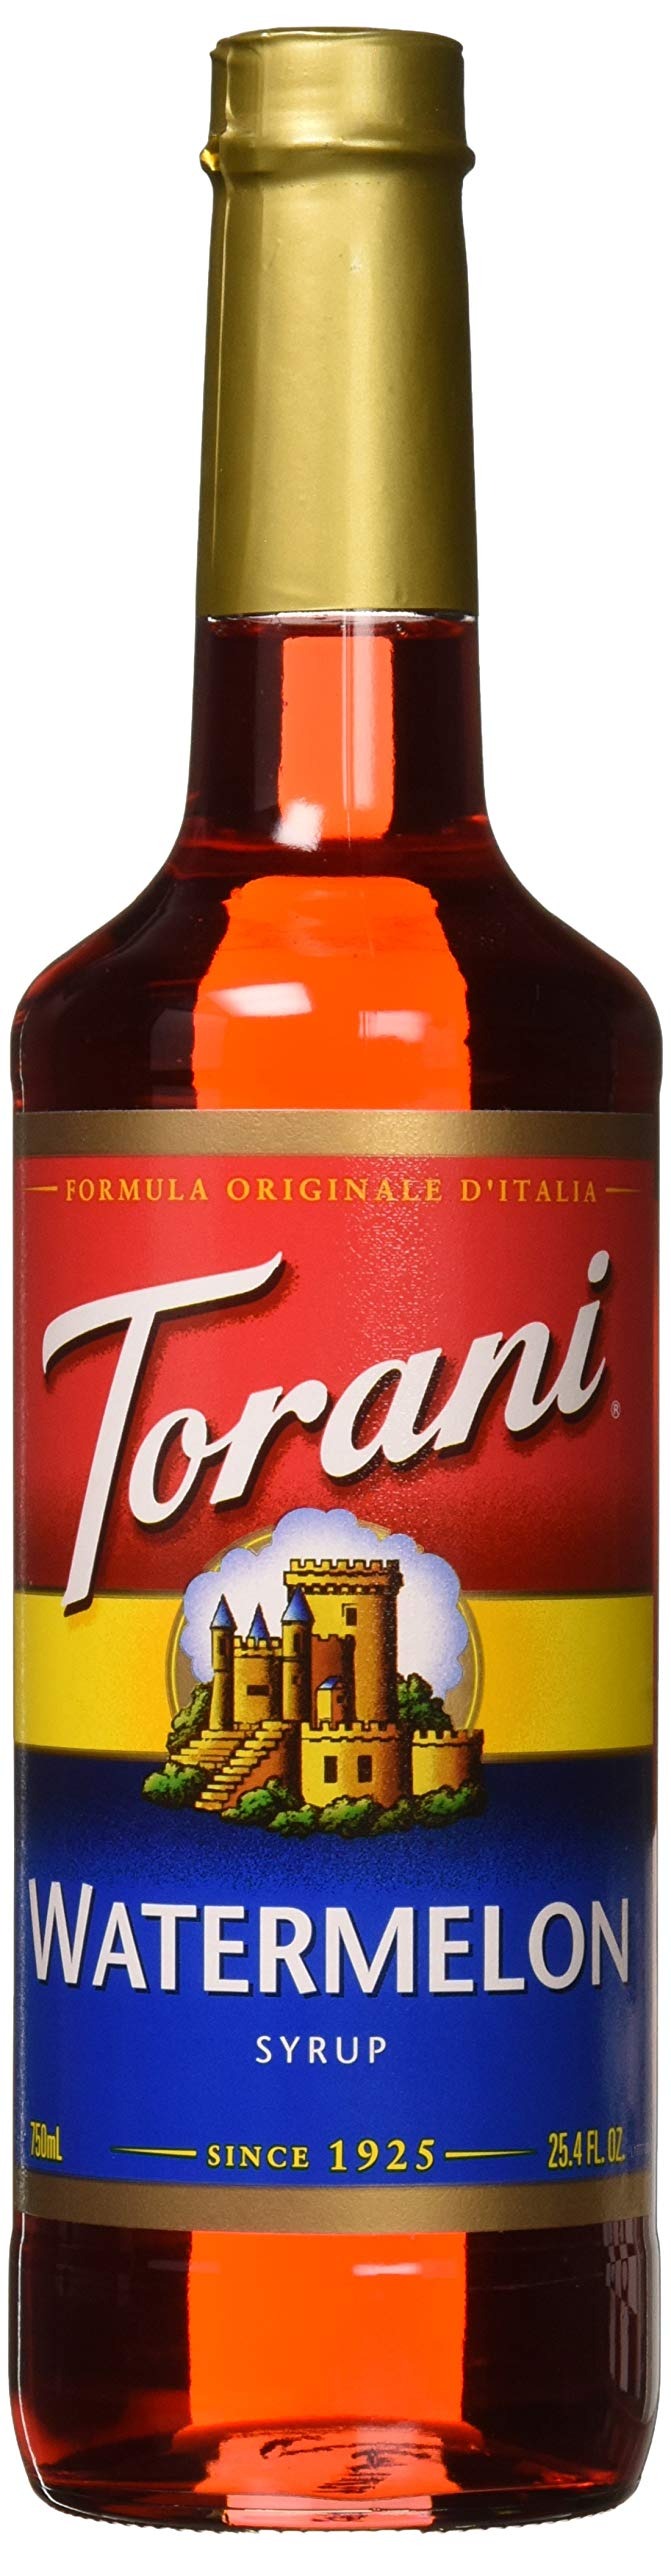
Item Name: Torani Watermelon Syrup, 750 mL
Bullet Point 1: 1 Torani Watermelon Syrup Bottle, 25.4 Fl oz (750mL)
Bullet Point 2: Irresistible watermelon flavor
Bullet Point 3: Made with pure cane sugar
Bullet Point 4: Easy-pour bottle has an attractive shelf presence, Kosher certified
Bullet Point 5: Great for desserts, mixed drinks, teas, coffee, milk shakes, cold and hot beverages.
Value: 25.5
Unit: Fl Oz

Price: 7.97